1st and 4th Missouri Consolidated Infantry Regiment

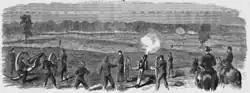
Battle of Champion Hill

After Bowen withdrew from the Port Gibson area, the 1st and 4th Missouri (Consolidated) was next engaged at the Battle of Champion Hill on May 16. Bowen's division was under the commanded of Lieutenant General John C. Pemberton, and Pemberton had aligned his troops near Champion Hill to try to stop Grant's advance towards Vicksburg. A strong Union assault broke the left flank of the Confederate line, and Cockrell's brigade was sent to try to prevent a complete collapse of the line. The 1st and 4th Missouri (Consolidated) formed on the right end of Cockrell's line, and soon came under heavy Union fire. The regiment then charged the Union position, buying time for Brigadier General Martin E. Green's Confederate brigade to arrive. Together, the brigades of Cockrell and Green, including the 1st and 4th Missouri (Consolidated), charged the Union line, which was driven back some distance. After driving Union troops from a crossroads and recapturing some cannons the Confederates had lost earlier in the battle, the Confederates charged towards the Champion family plantation, which was on a hill and was a key terrain feature. Brigadier General Alvin P. Hovey's Union division was broken by the Confederate charge, and the Confederates kept pressing forward. However, Union reinforcements and a strong line of artillery blunted the charge, and Bowen's men were forced to give up the ground they had gained. The 1st and 4th Missouri (Consolidated) lost six flagbearers at Champion Hill. In total, the regiment lost 46 men killed, 80 wounded, and 52 missing in the fight, for a total of 178.